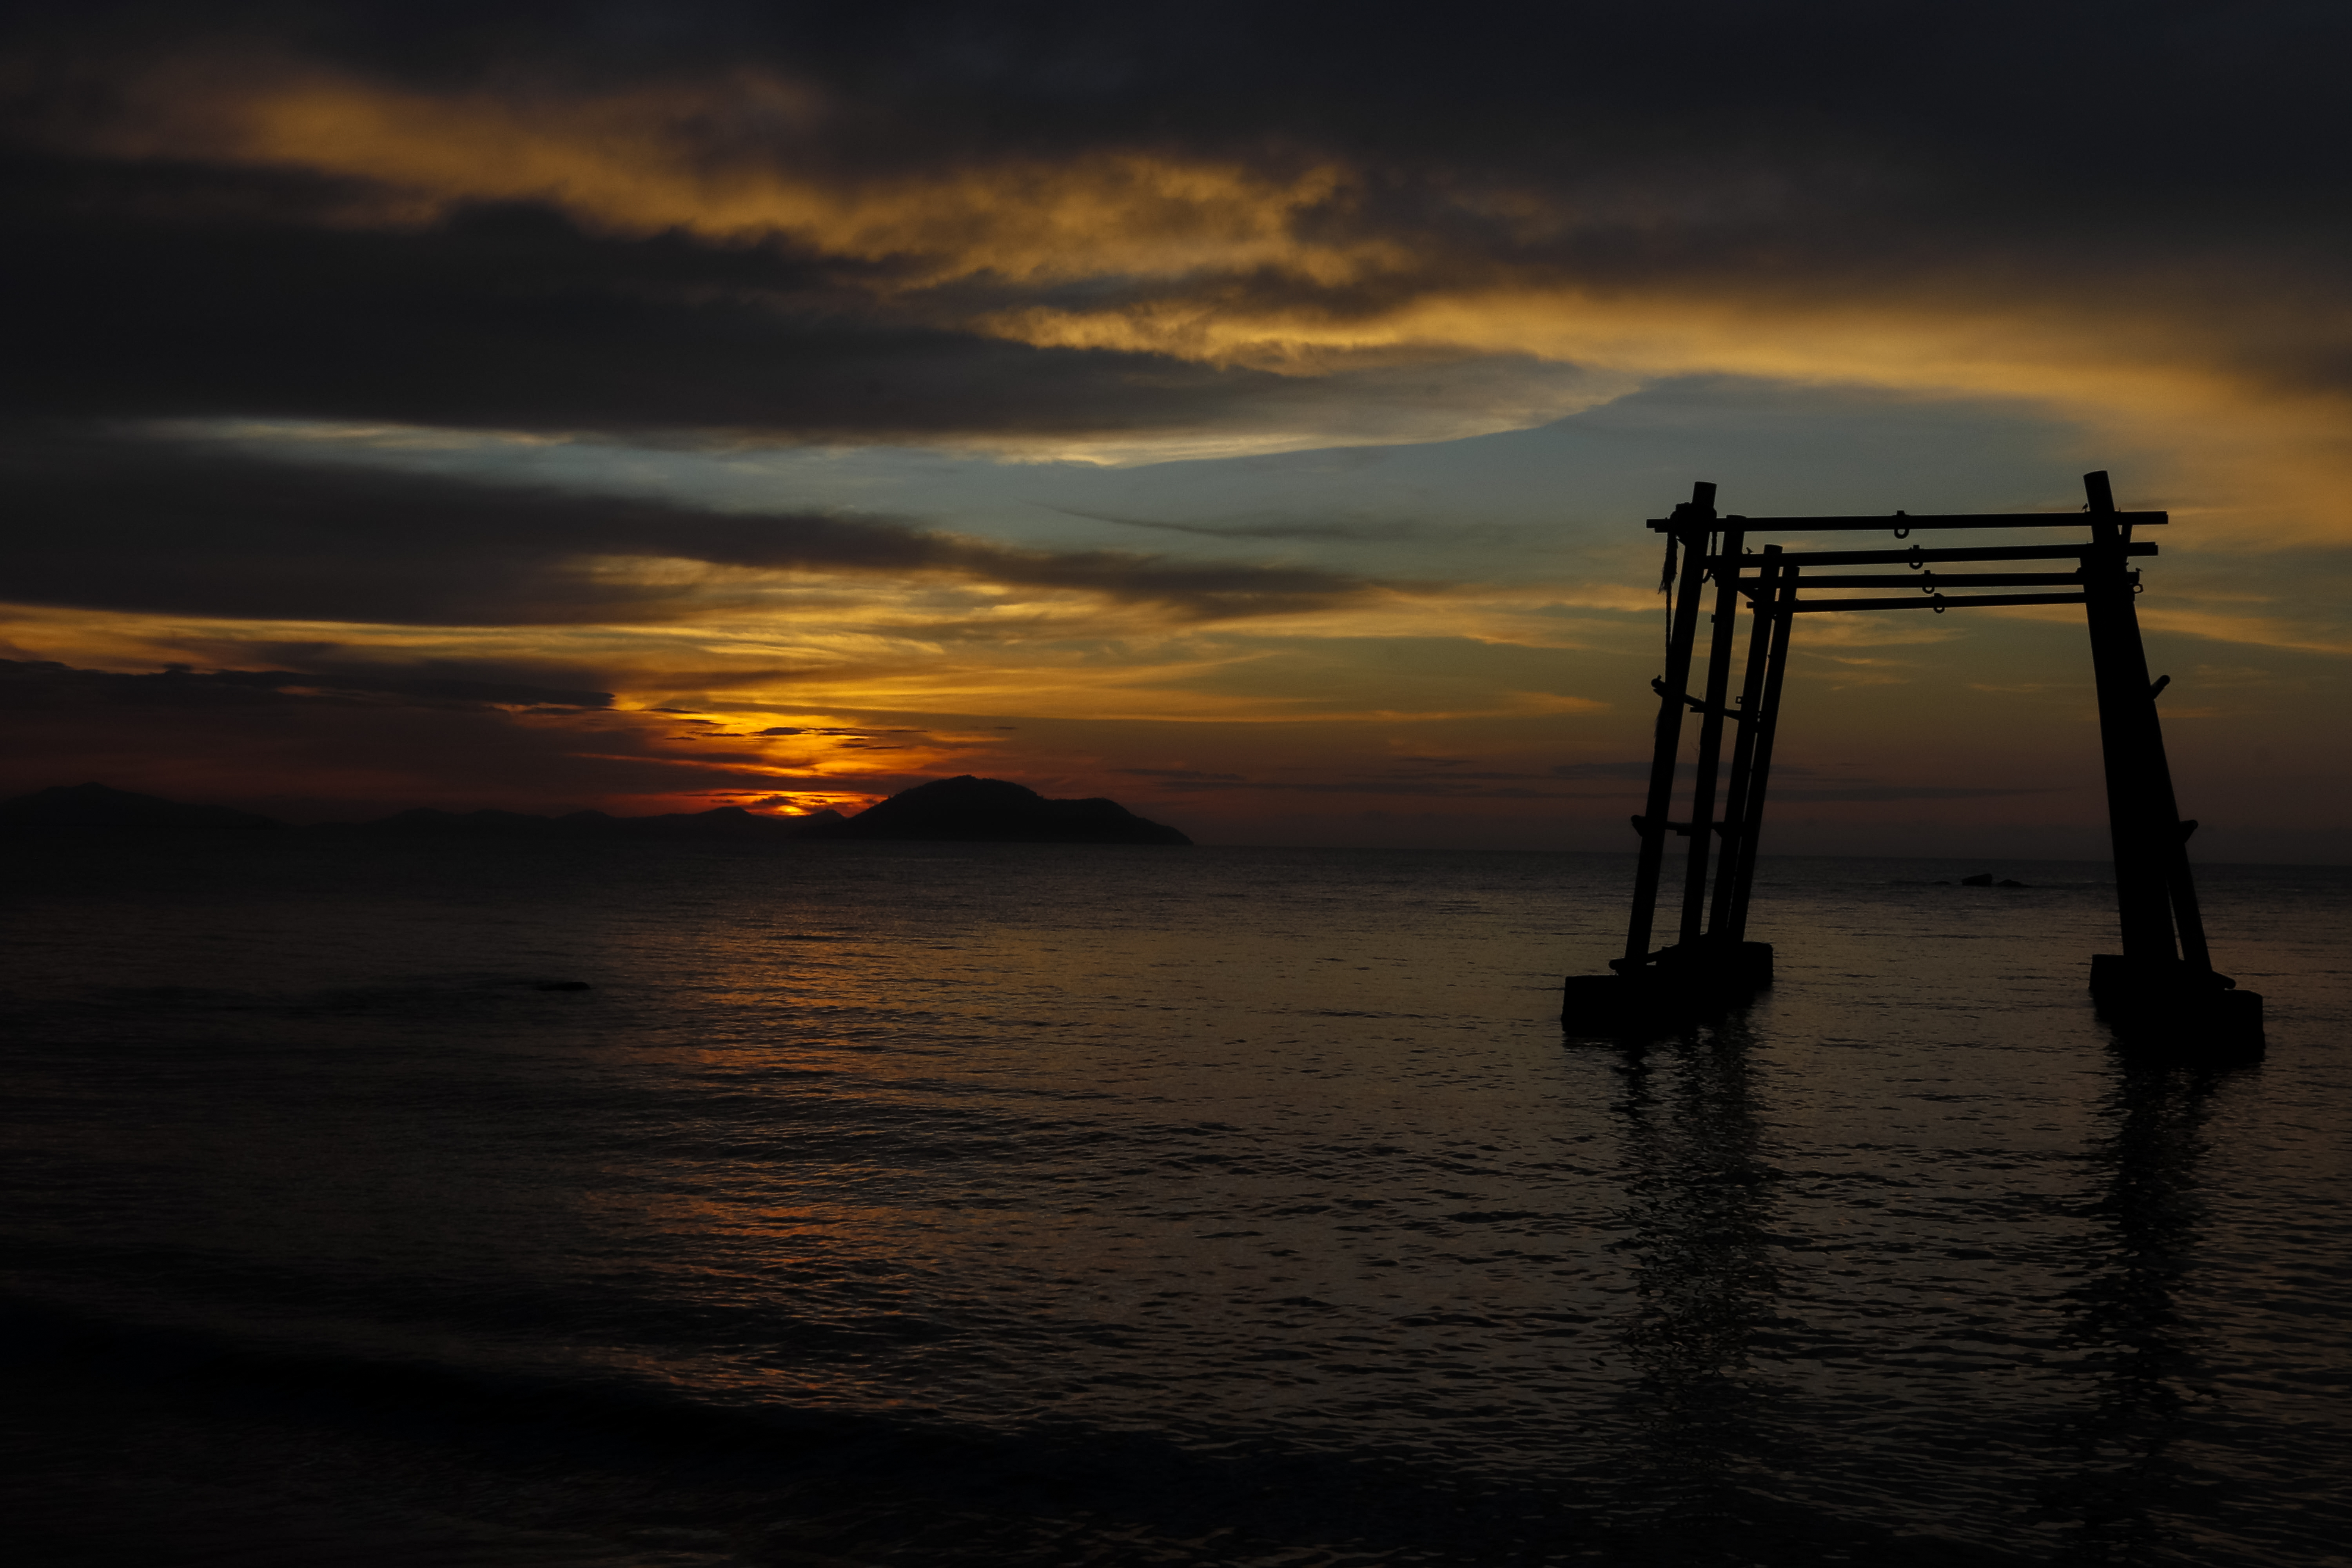
sunset, beach, view, landscape, nature, sky, horizon, water, afterglow, sea, sunrise, cloud, evening, ocean, calm, dusk, morning, sound, sun, sunlight, tree, dawn, red sky at morning, reflection, vacation, coast, wave, bay, vehicle